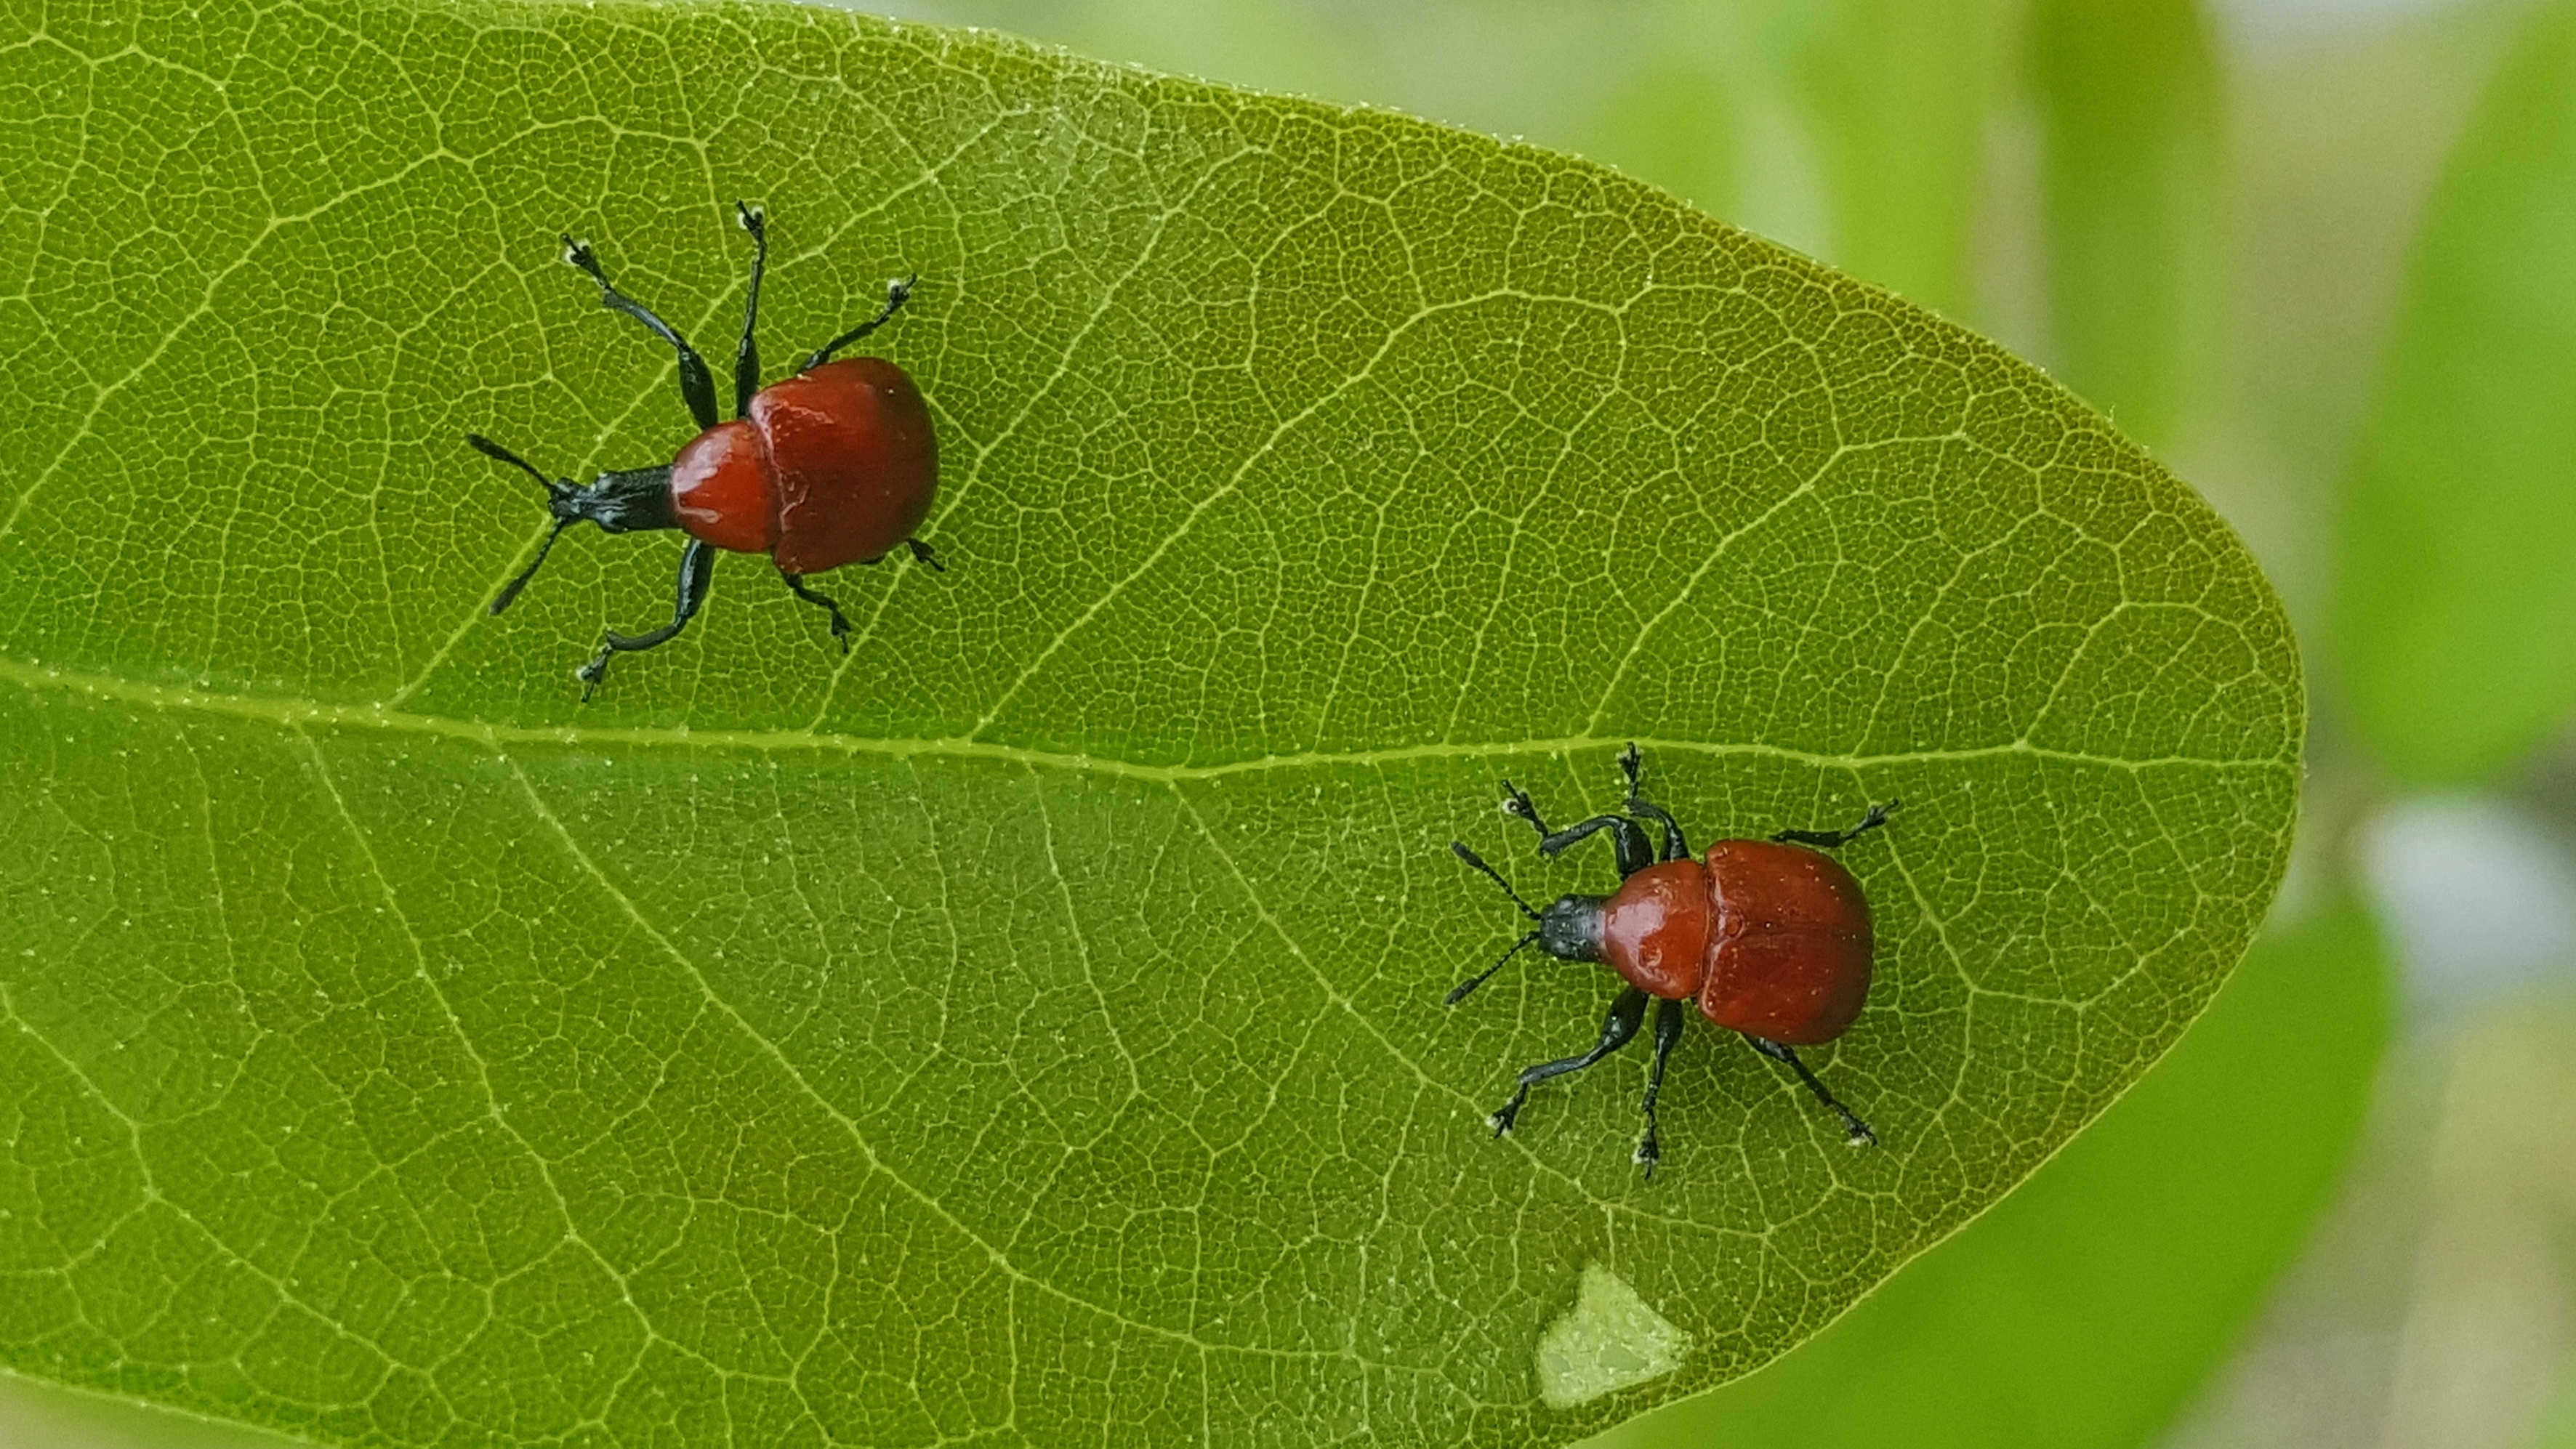
leaf, flower, green, insect, contrast, botany, fauna, ladybird, invertebrate, close up, insects, bugs, pest, beetle, macro photography, arthropod, beetles, leaf beetle, insectoid, crawly, weevils, leaf rolling weevils, homoeolabus analis, plant stem